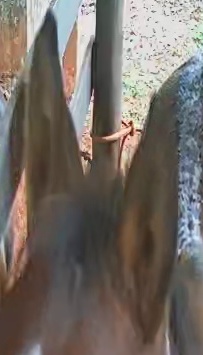
Face region: ears (position_of_ears)
Pain indicator: not_present